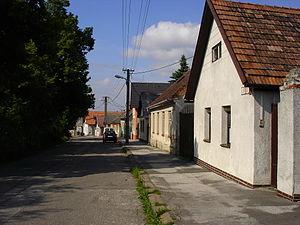
Dúbravka est un quartier de la ville de Bratislava, situé à l'est de la montagne Devínska Kobyla. Sa surface est de 8,6 kilomètres carrés. Le quartier compte 40 000 habitants.